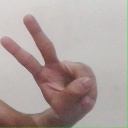
अक्षर: ऐ